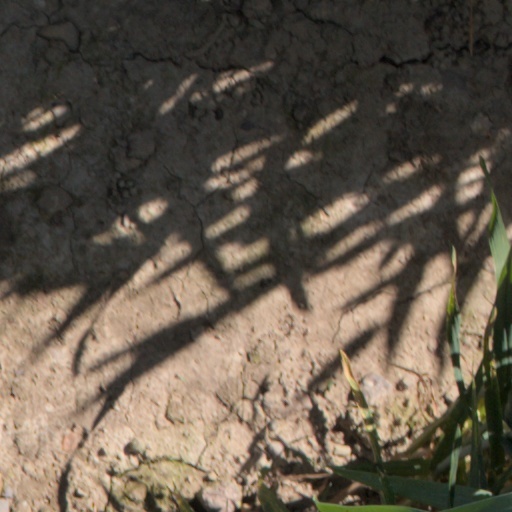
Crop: wheat